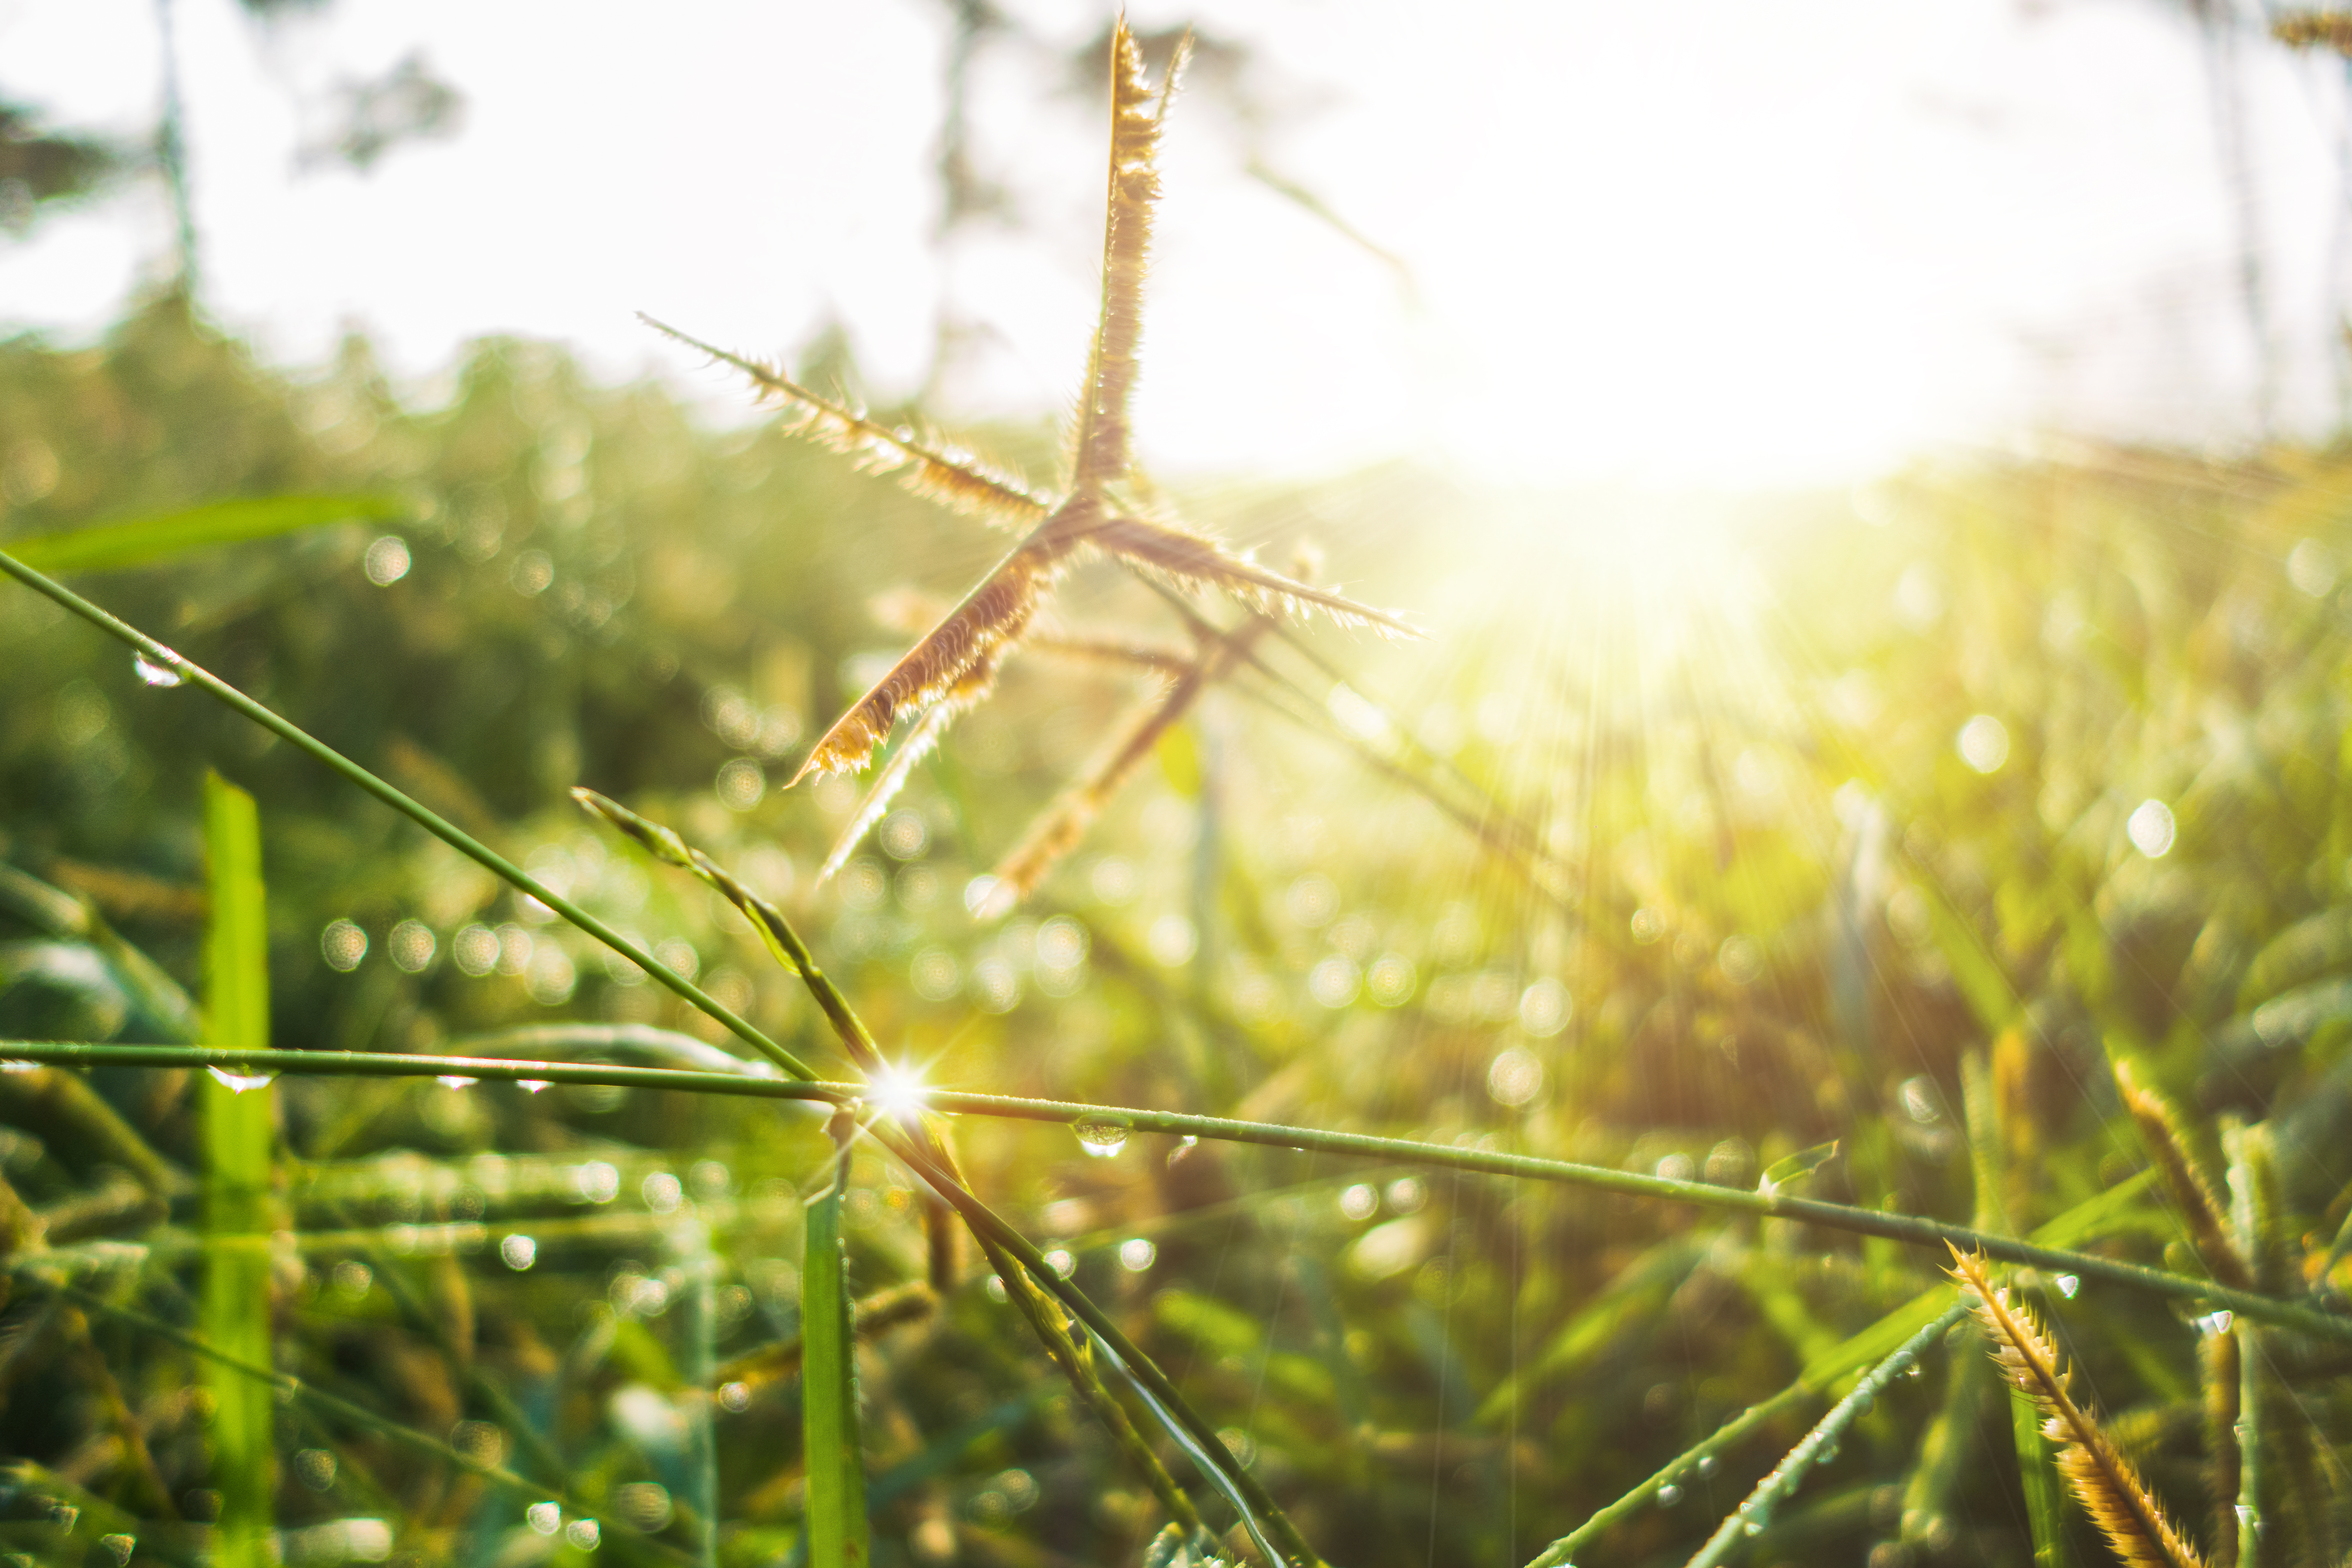
grass, dew, green, refreshing, light, morning, nature, water, sunlight, plant, grass family, leaf, plant stem, sky, macro photography, moisture, twig, photography, flower, sedge family, meadow